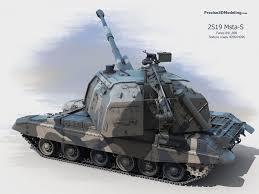
Label: 2S19_MSTA